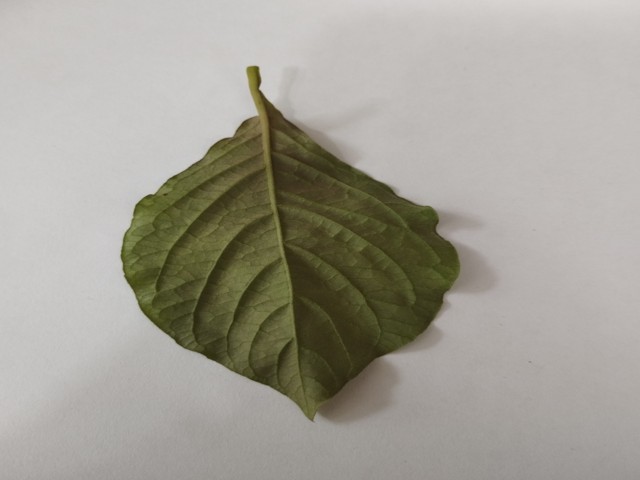
Plant: apang